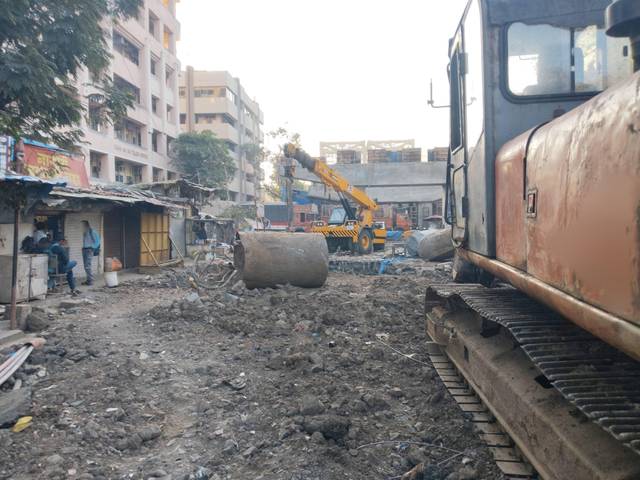
Region: India
Coordinates: 19.08, 72.896